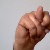
The image shows a hand gesture representing the letter 'N' in Indian Sign Language.